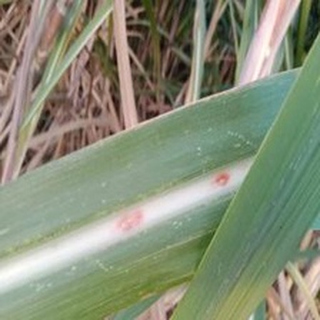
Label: sugarcane_red_rot